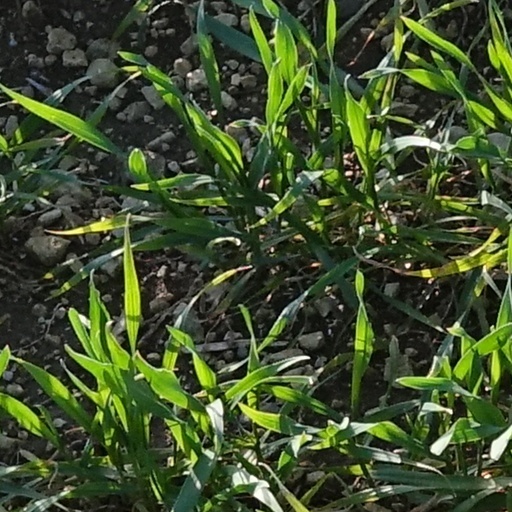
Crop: wheat